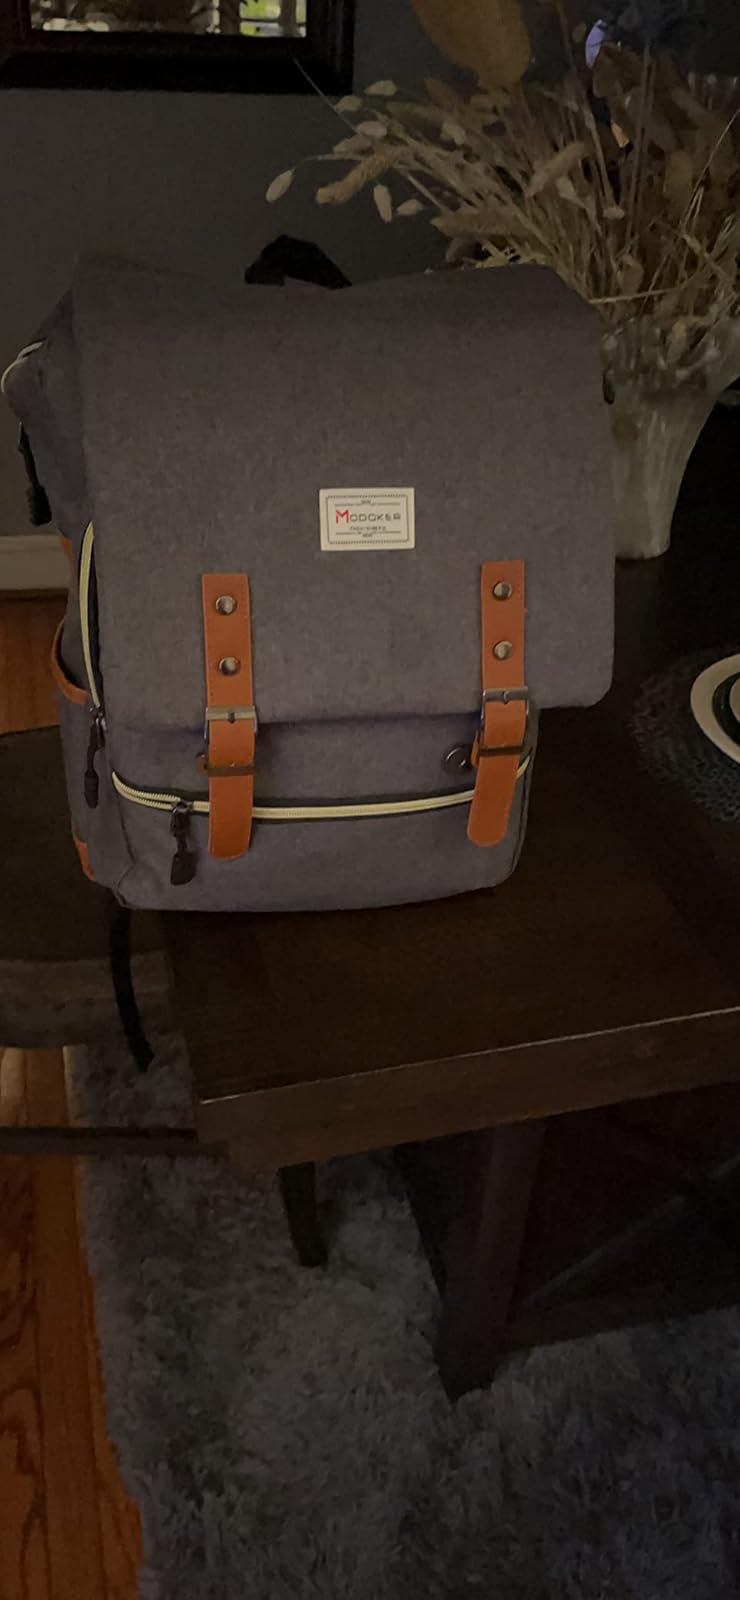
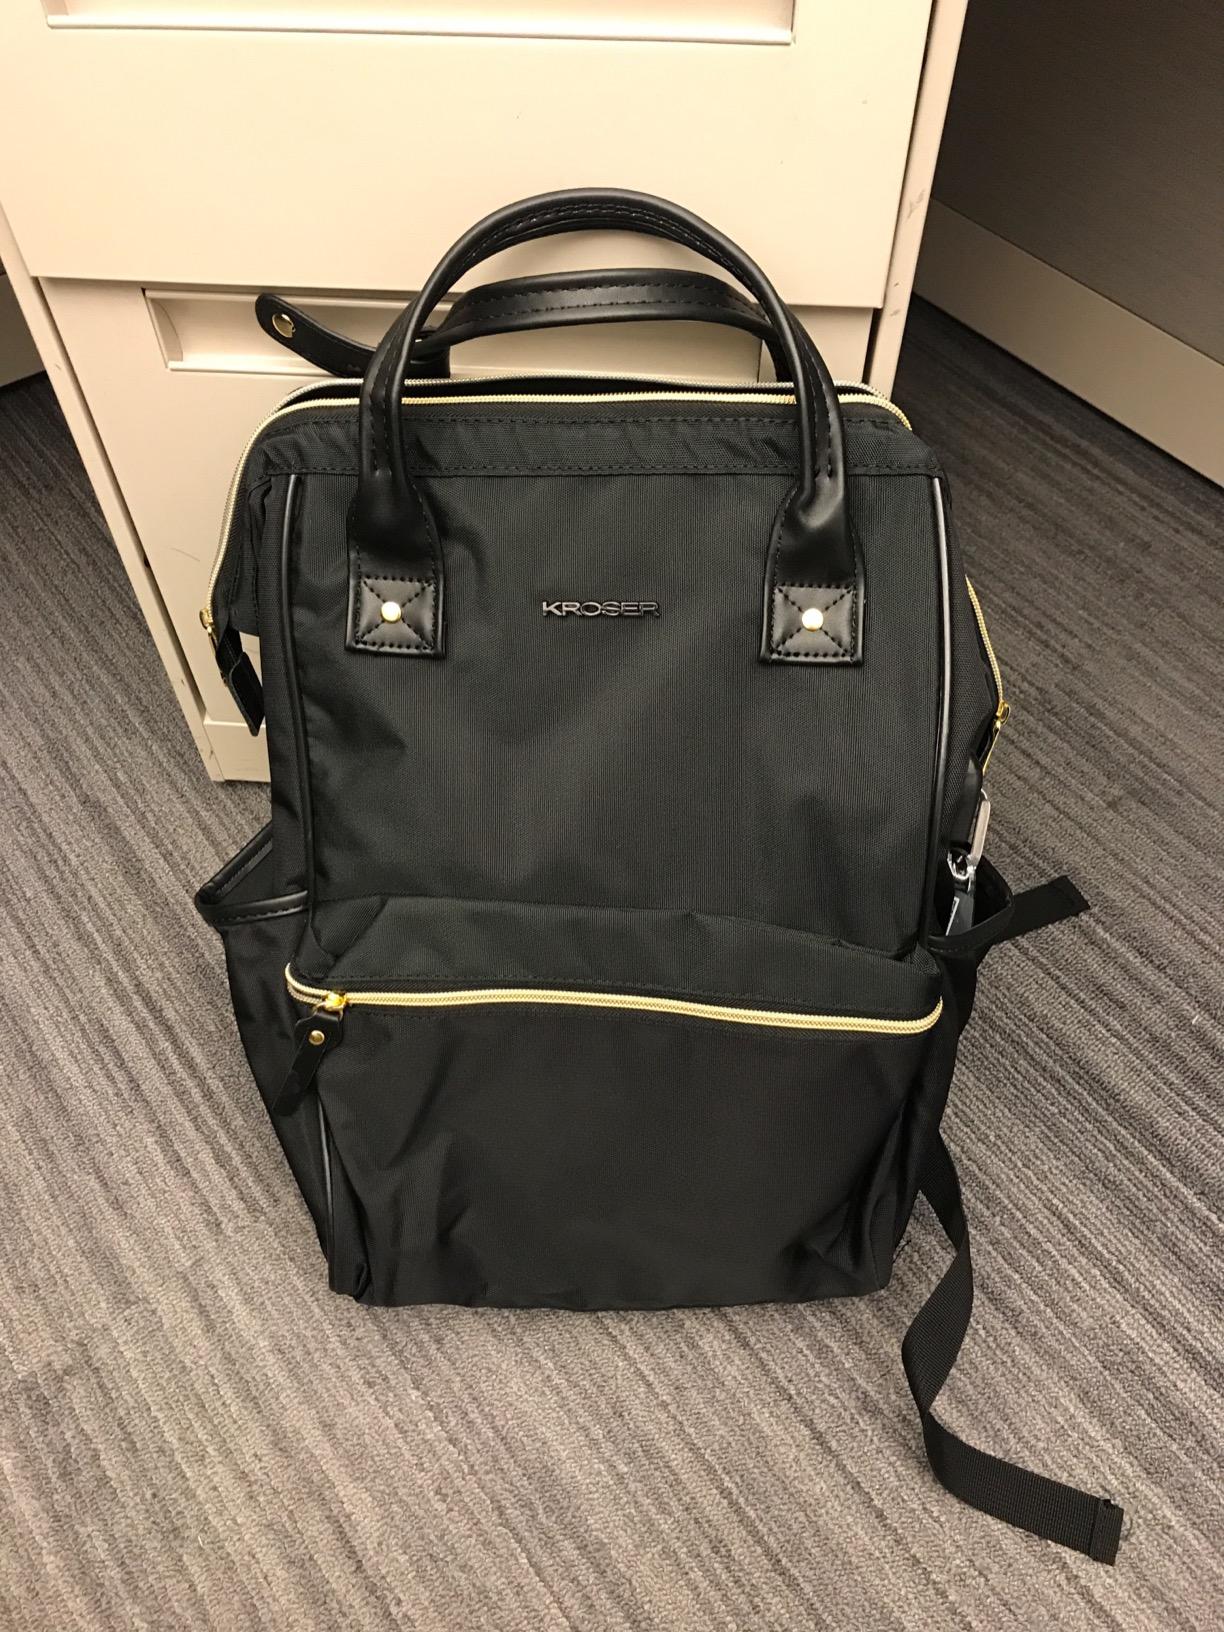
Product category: bag
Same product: no